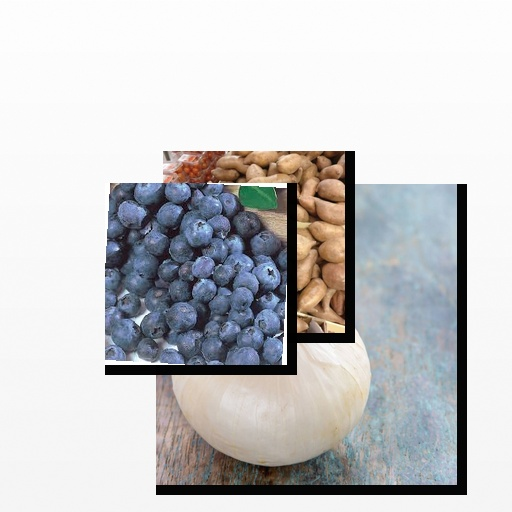
Food items: blueberry, onion, potato